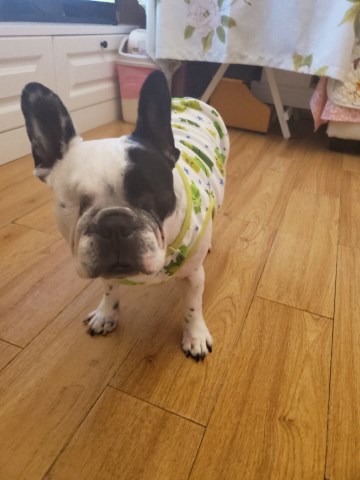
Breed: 1121-n000002-French_bulldog